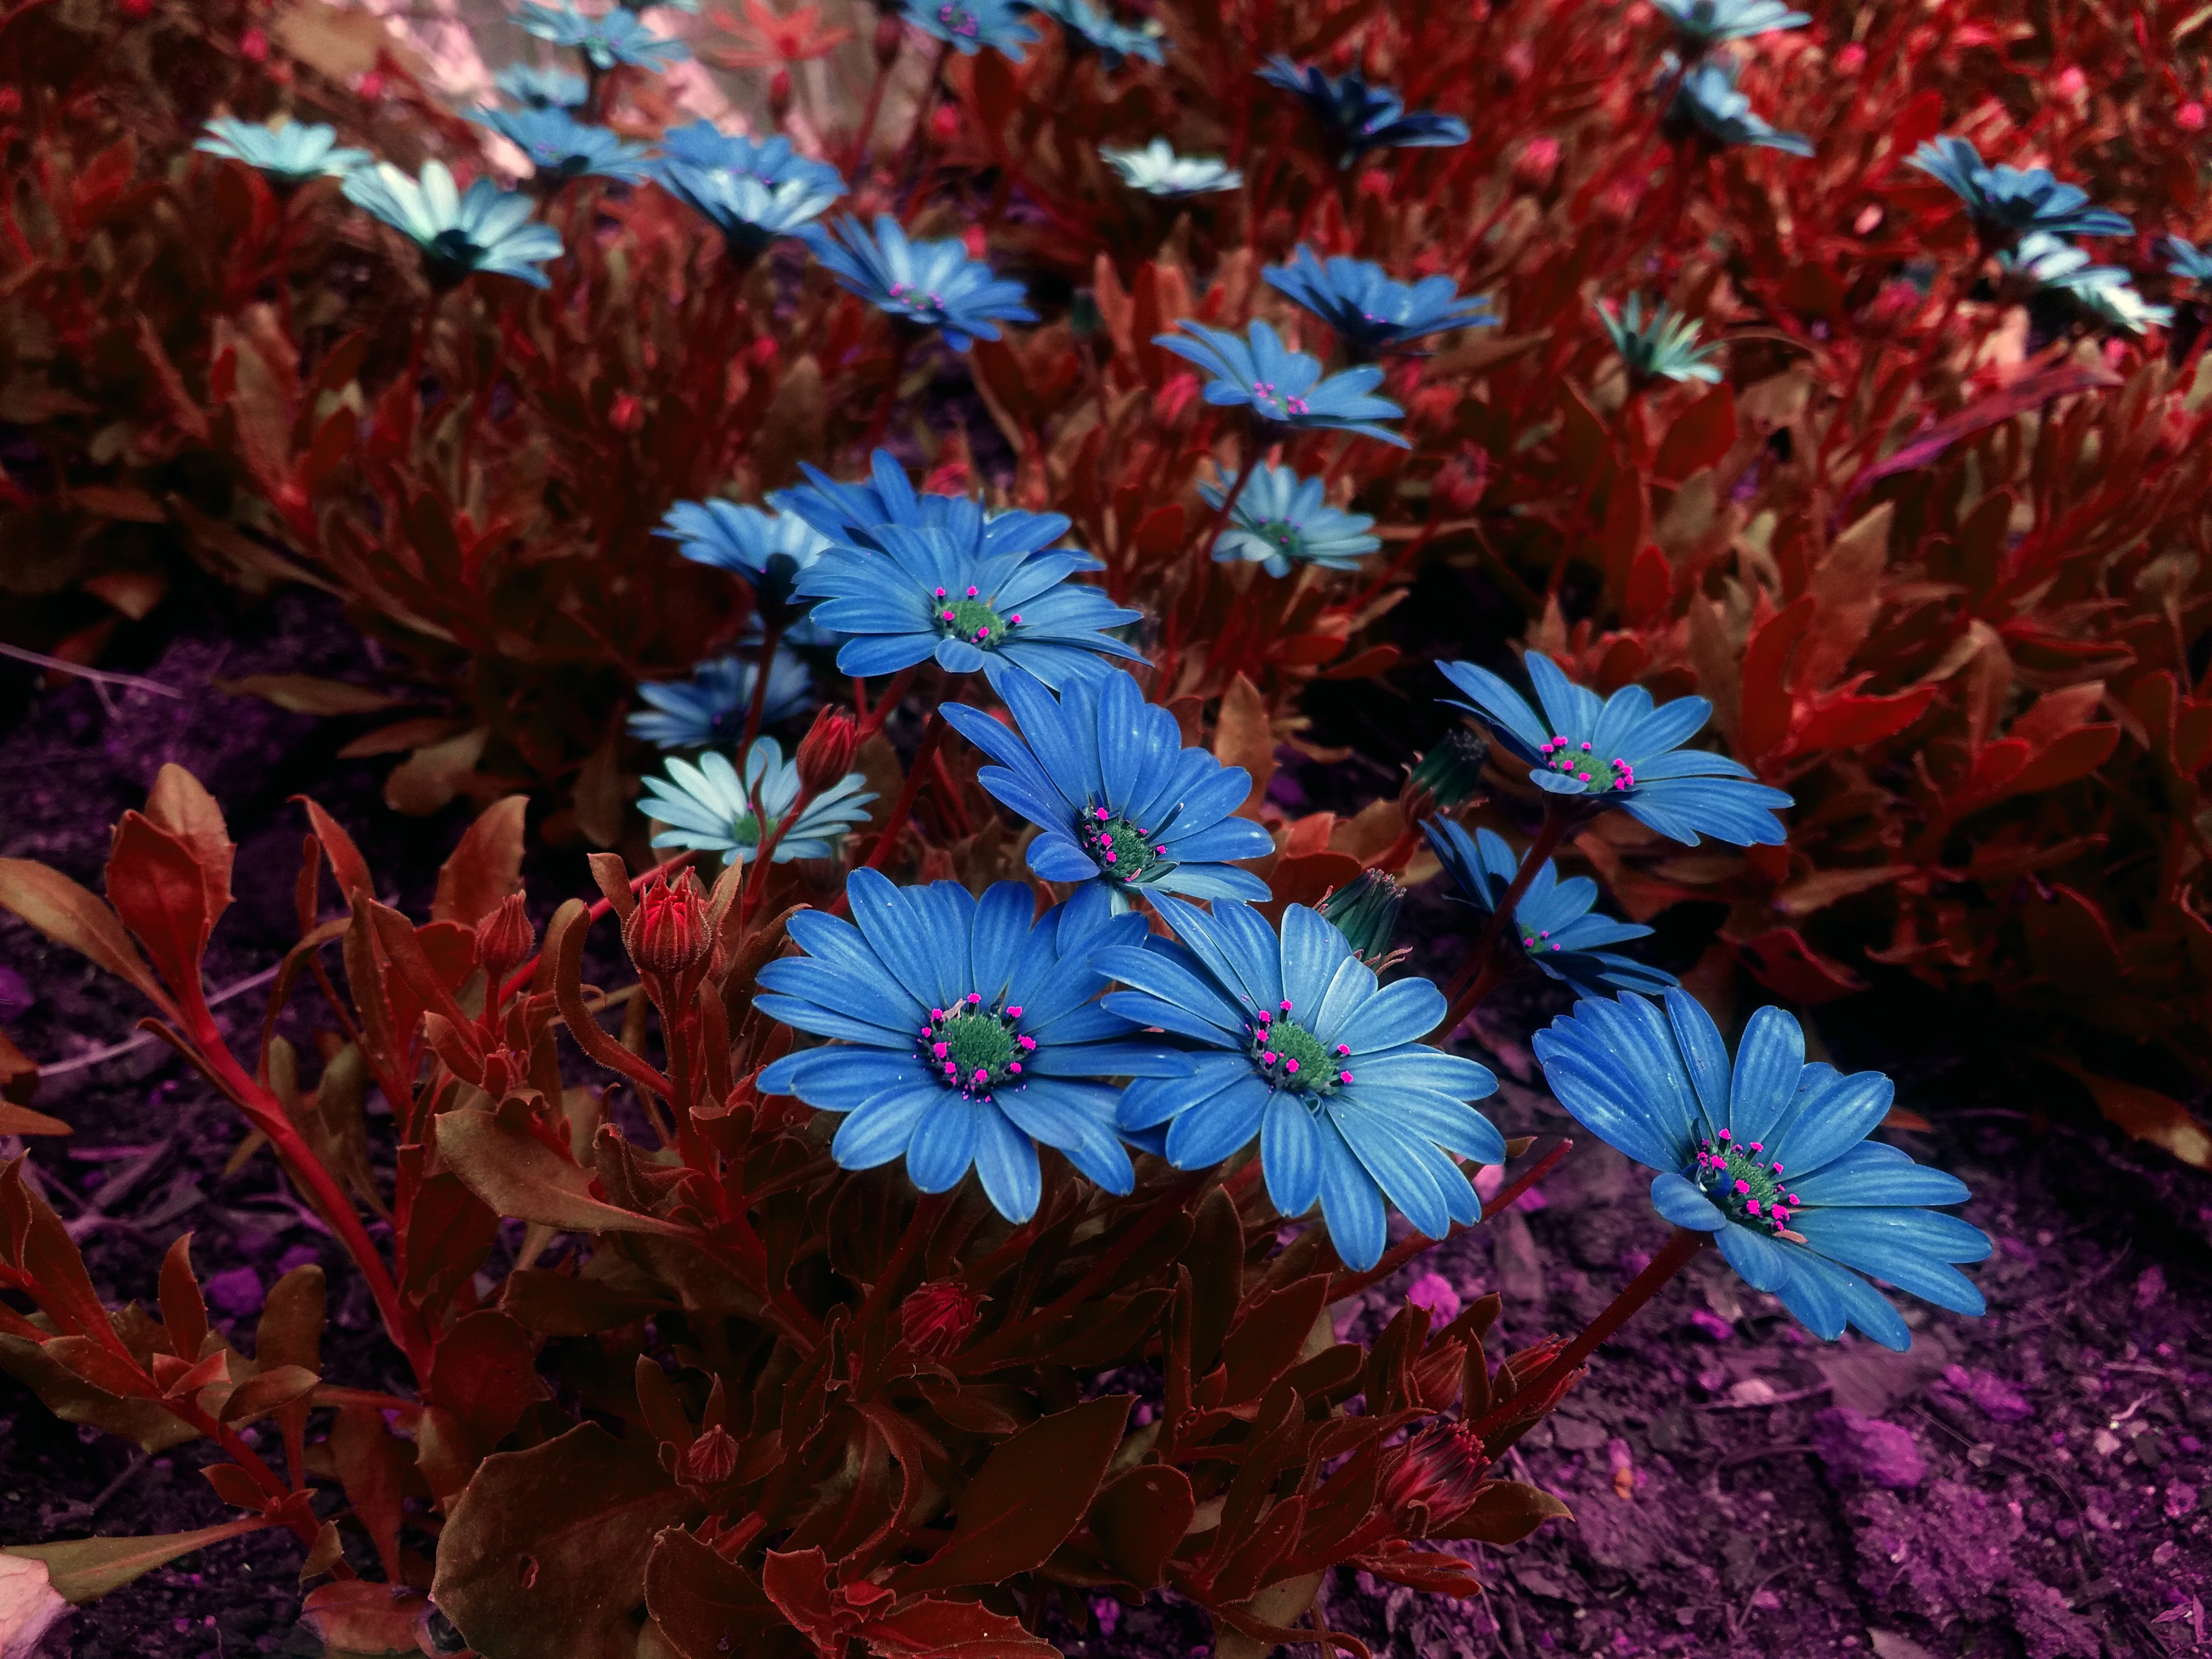
tree, nature, branch, blossom, plant, sunlight, morning, leaf, flower, petal, red, autumn, botany, garden, flora, season, maple tree, wildflower, flowers, shrub, beautiful flowers, nature wallpaper, woody plant